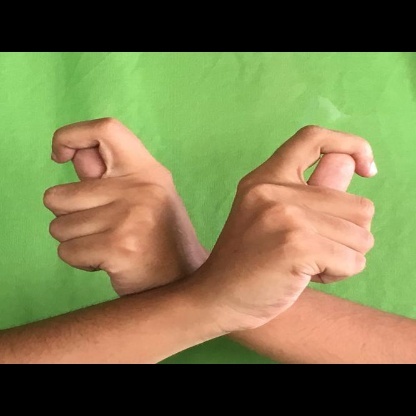
Mudra: Berunda